Hermione Cobbold, Baroness Cobbold

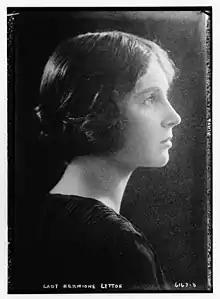
Hermione Cobbold in 1924

Hermione Cobbold, Baroness Cobbold (born Margaret Hermione Millicent Bulwer-Lytton; 31 August 1905 – 27 October 2004), known as Lady Hermione Bulwer-Lytton until 1930, was the British matriarch of Knebworth House and wife of the 1st Baron Cobbold.